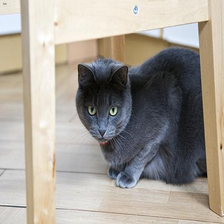
Species: cat
Breed: Russian Blue